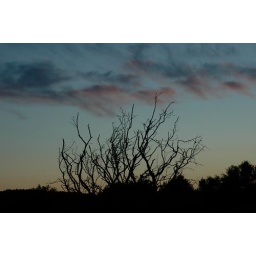
Branches, stark and bare against the darkening sky